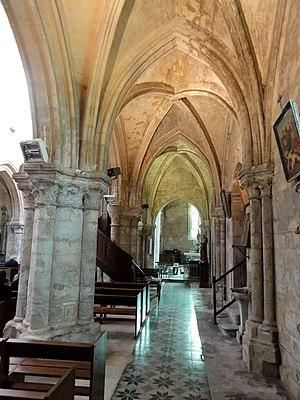
L'église Saint-Martin est une église catholique paroissiale située à Cires-lès-Mello, dans le département de l'Oise, en France. Sa date de fondation est inconnue, mais remonte au moins à la fin du XIIᵉ siècle, quand furent construits le transept et le chœur carré, dans le style gothique primitif. L'intérêt de ces éléments est en grande partie oblitéré par l'effondrement de plusieurs voûtes sous la guerre de Cent Ans ou pendant les décennies qui s'ensuivirent, et une reconstruction imparfaite. En revanche, la nef et ses bas-côtés, qui datent des années 1230-1250, sont d'une belle facture, et présentent une élévation sur trois niveaux, avec les grandes arcades à double rouleau, un étage de galeries avec des baies aujourd'hui bouchées, et l'étage des fenêtres hautes. Celles-ci prennent la forme de triplets, rarement utilisés pour les fenêtres latérales. À l'extérieur, l'on remarque surtout le bel ordonnancement de la façade occidentale, avec un porche sous un gâble aigu, et une tourelle d'escalier octogonale, les deux encore d'origine. Le clocher date du XVᵉ siècle tout au plus, mais se fonde sur des structures plus anciennes.